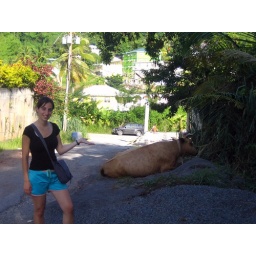
23_typical scene a cow relaxing near the road